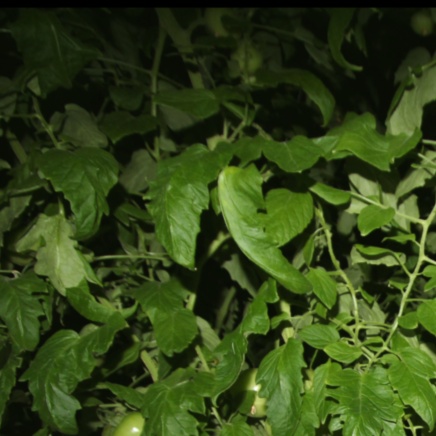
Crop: tomato